Asaphodes nephelias

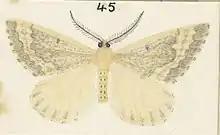
Illustration of "A. nephelias" by George Hudson.

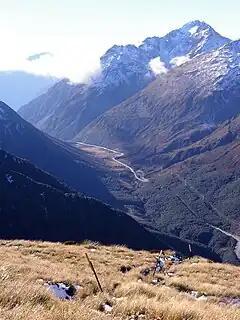
Arthur's Pass, type locality of "A. nephelias".

This species is endemic to New Zealand and has been collected in Arthur's Pass and Mount Arthur. This species has also been collected in Central Otago including on Ben Lomond, Nevis Valley as well as at Danseys Pass.